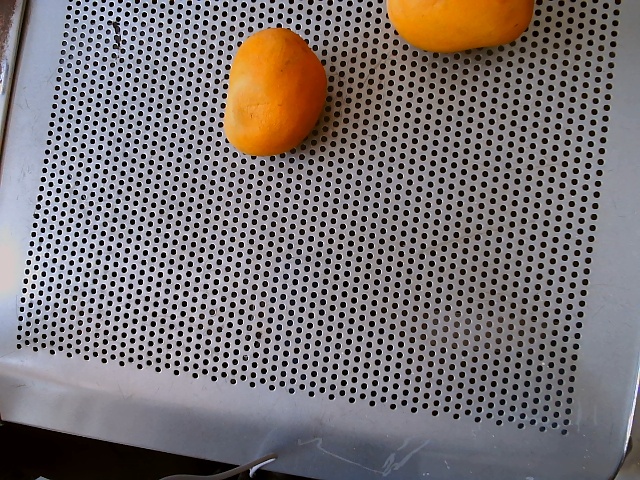
Label: Ripe_Mango